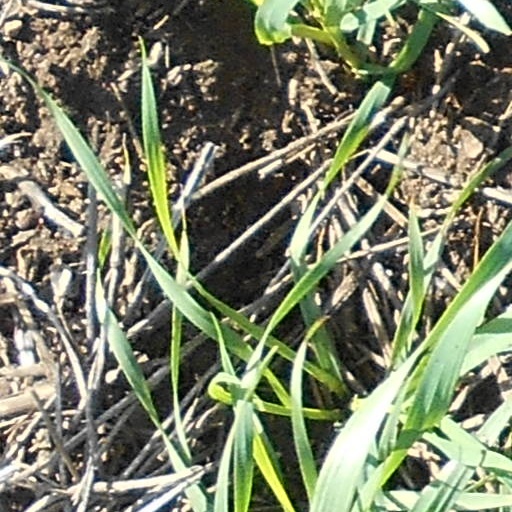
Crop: wheat